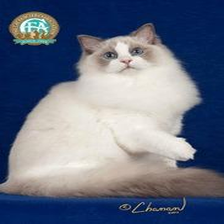
Species: cat
Breed: Ragdoll